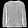
Label: Pullover